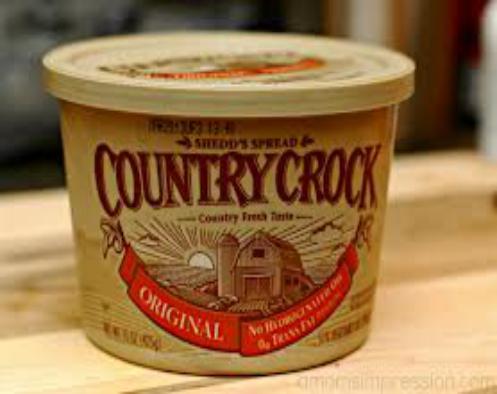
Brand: Country Crock
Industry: Food